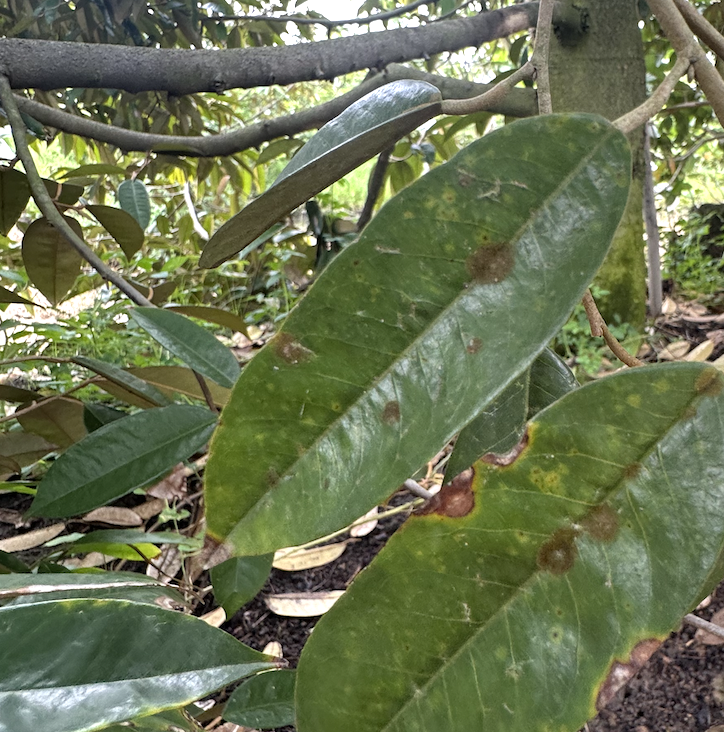
Label: stem_blight